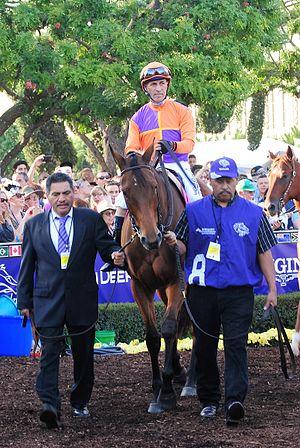
Beholder est une jument de course pur-sang anglais, née aux États-Unis. Elle a été élue meilleure pouliche de sa génération à 2 et 3 ans, et a remporté trois épreuves de la Breeders' Cup.